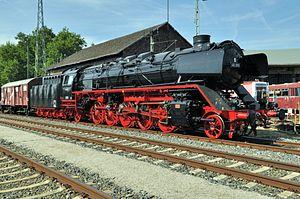
Santa Fé est un type de locomotive à vapeur dont les essieux ont la configuration suivante :